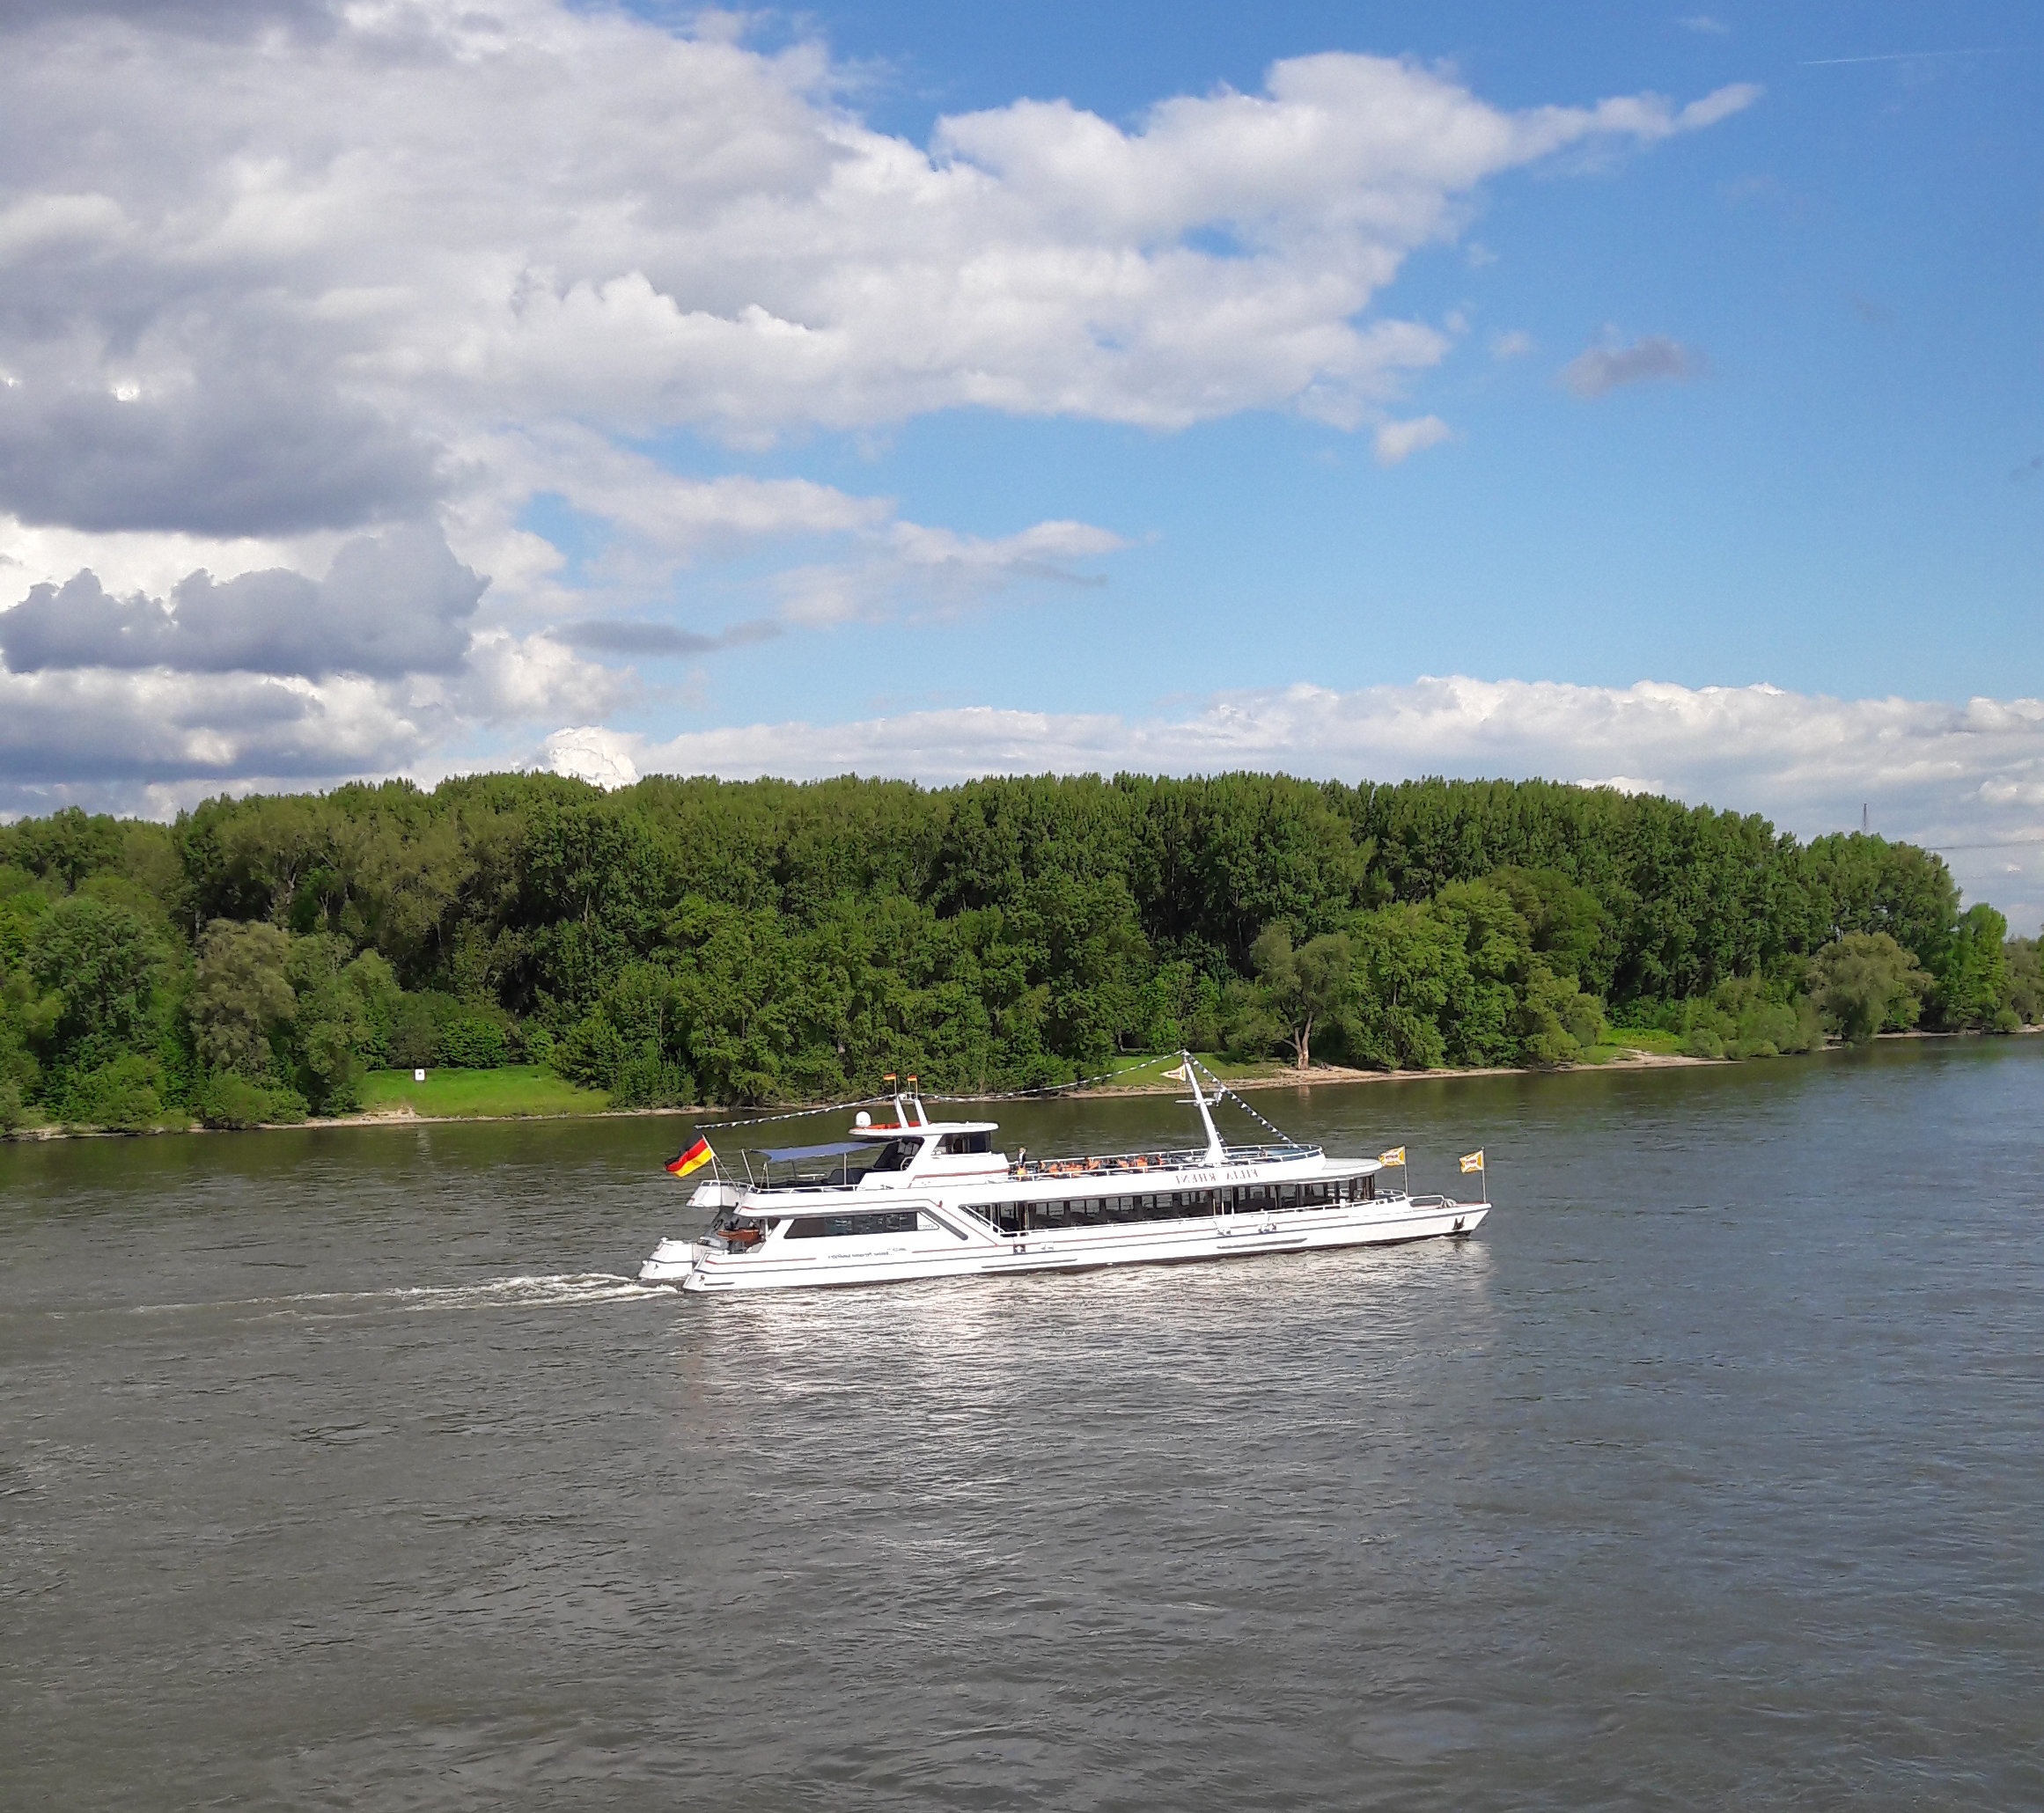
sea, water, nature, boat, lake, river, ship, transport, paddle, vehicle, bay, reservoir, boating, shipping, watercraft, rowing, rhine, bonn, more, siebengebirge, rhine river, watercraft rowing